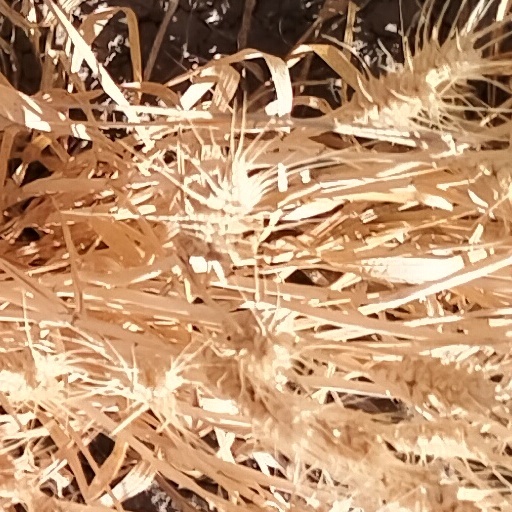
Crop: wheat